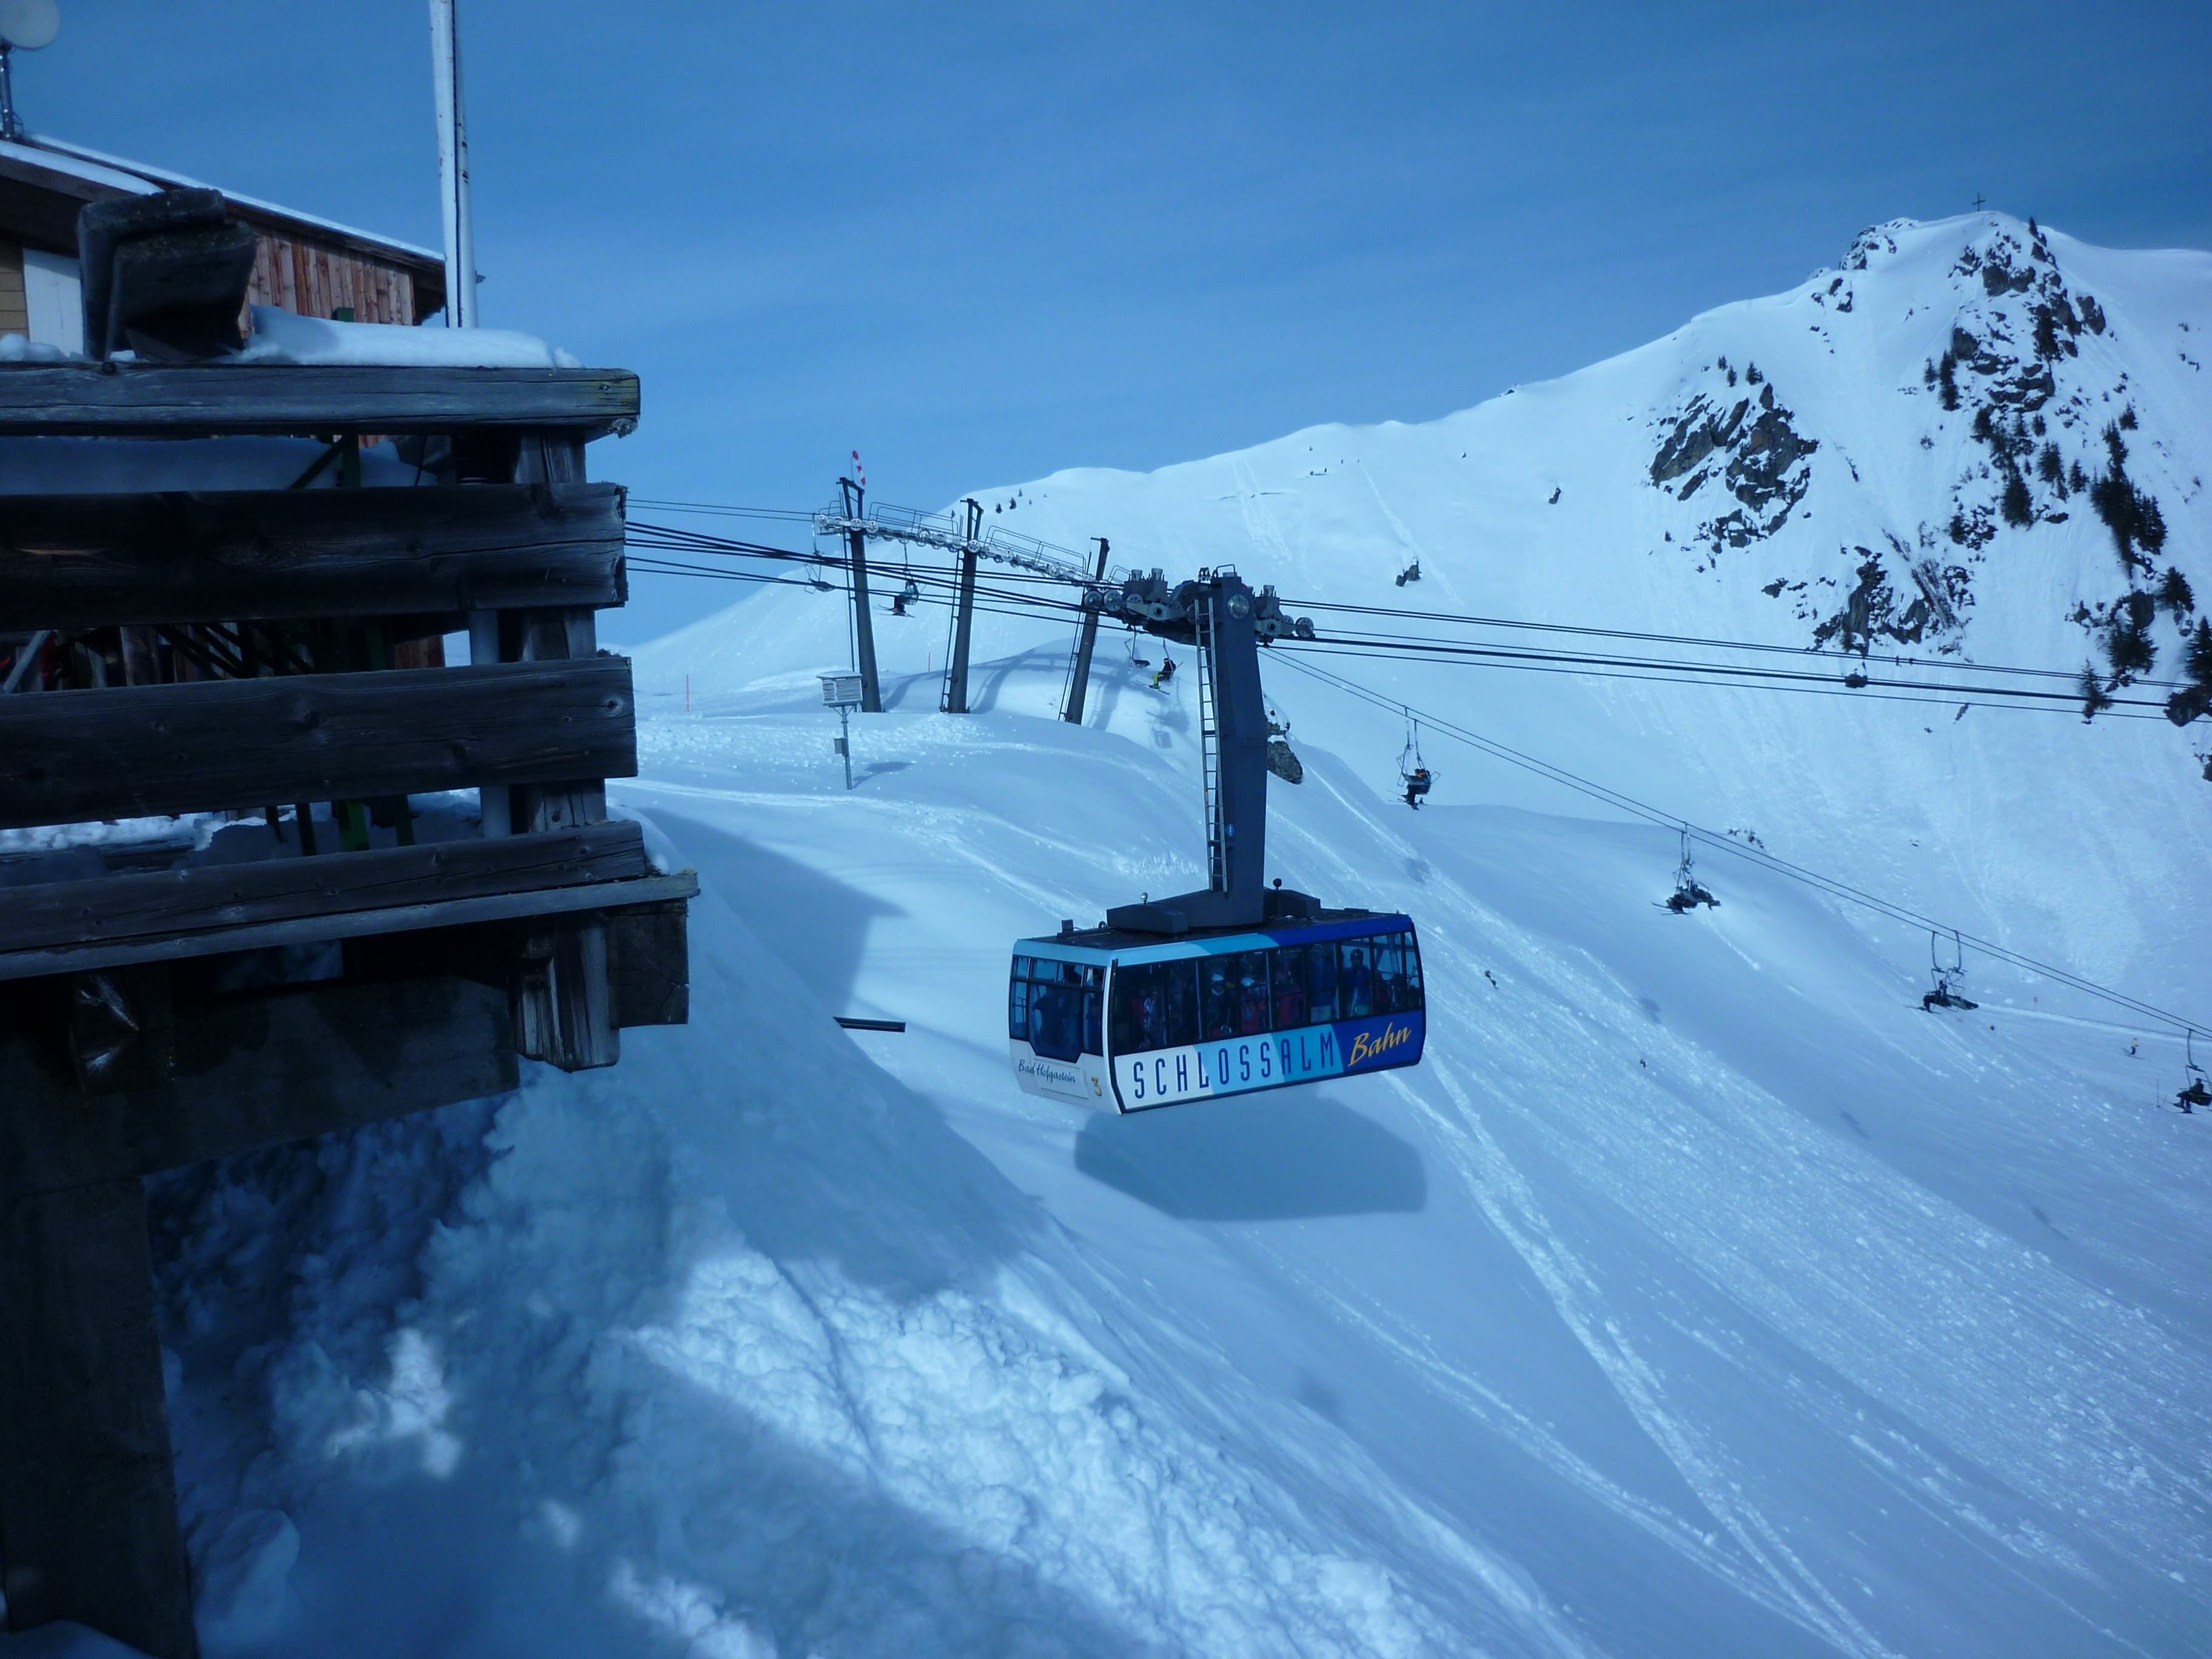
horizon, mountain, snow, winter, architecture, mountain range, panoramic, vehicle, weather, season, winter sport, sierra, landscapes, piste, geological phenomenon